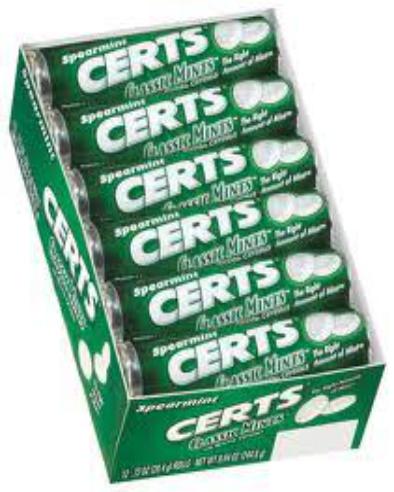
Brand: Certs
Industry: Food